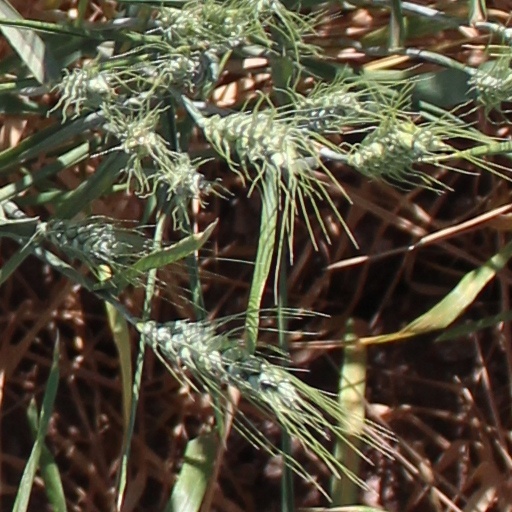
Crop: wheat